Viktoriya Tomova

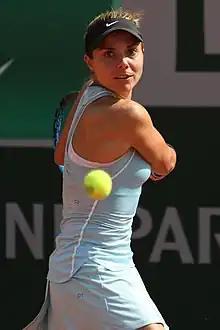
Tomova at the 2022 French Open qualifying

Tomova qualified for the Australian Open to make her second main draw at this major but lost to eventual first-time quarterfinalist Alizé Cornet. On 28 February 2022, she reached a career-high ranking of world No. 103. Defeating Astra Sharma in qualifying, she made her main-draw debut at the Indian Wells Open.